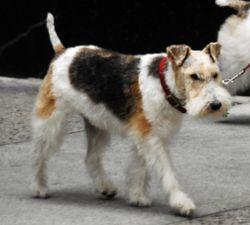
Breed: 226-n000057-wire_haired_fox_terrier